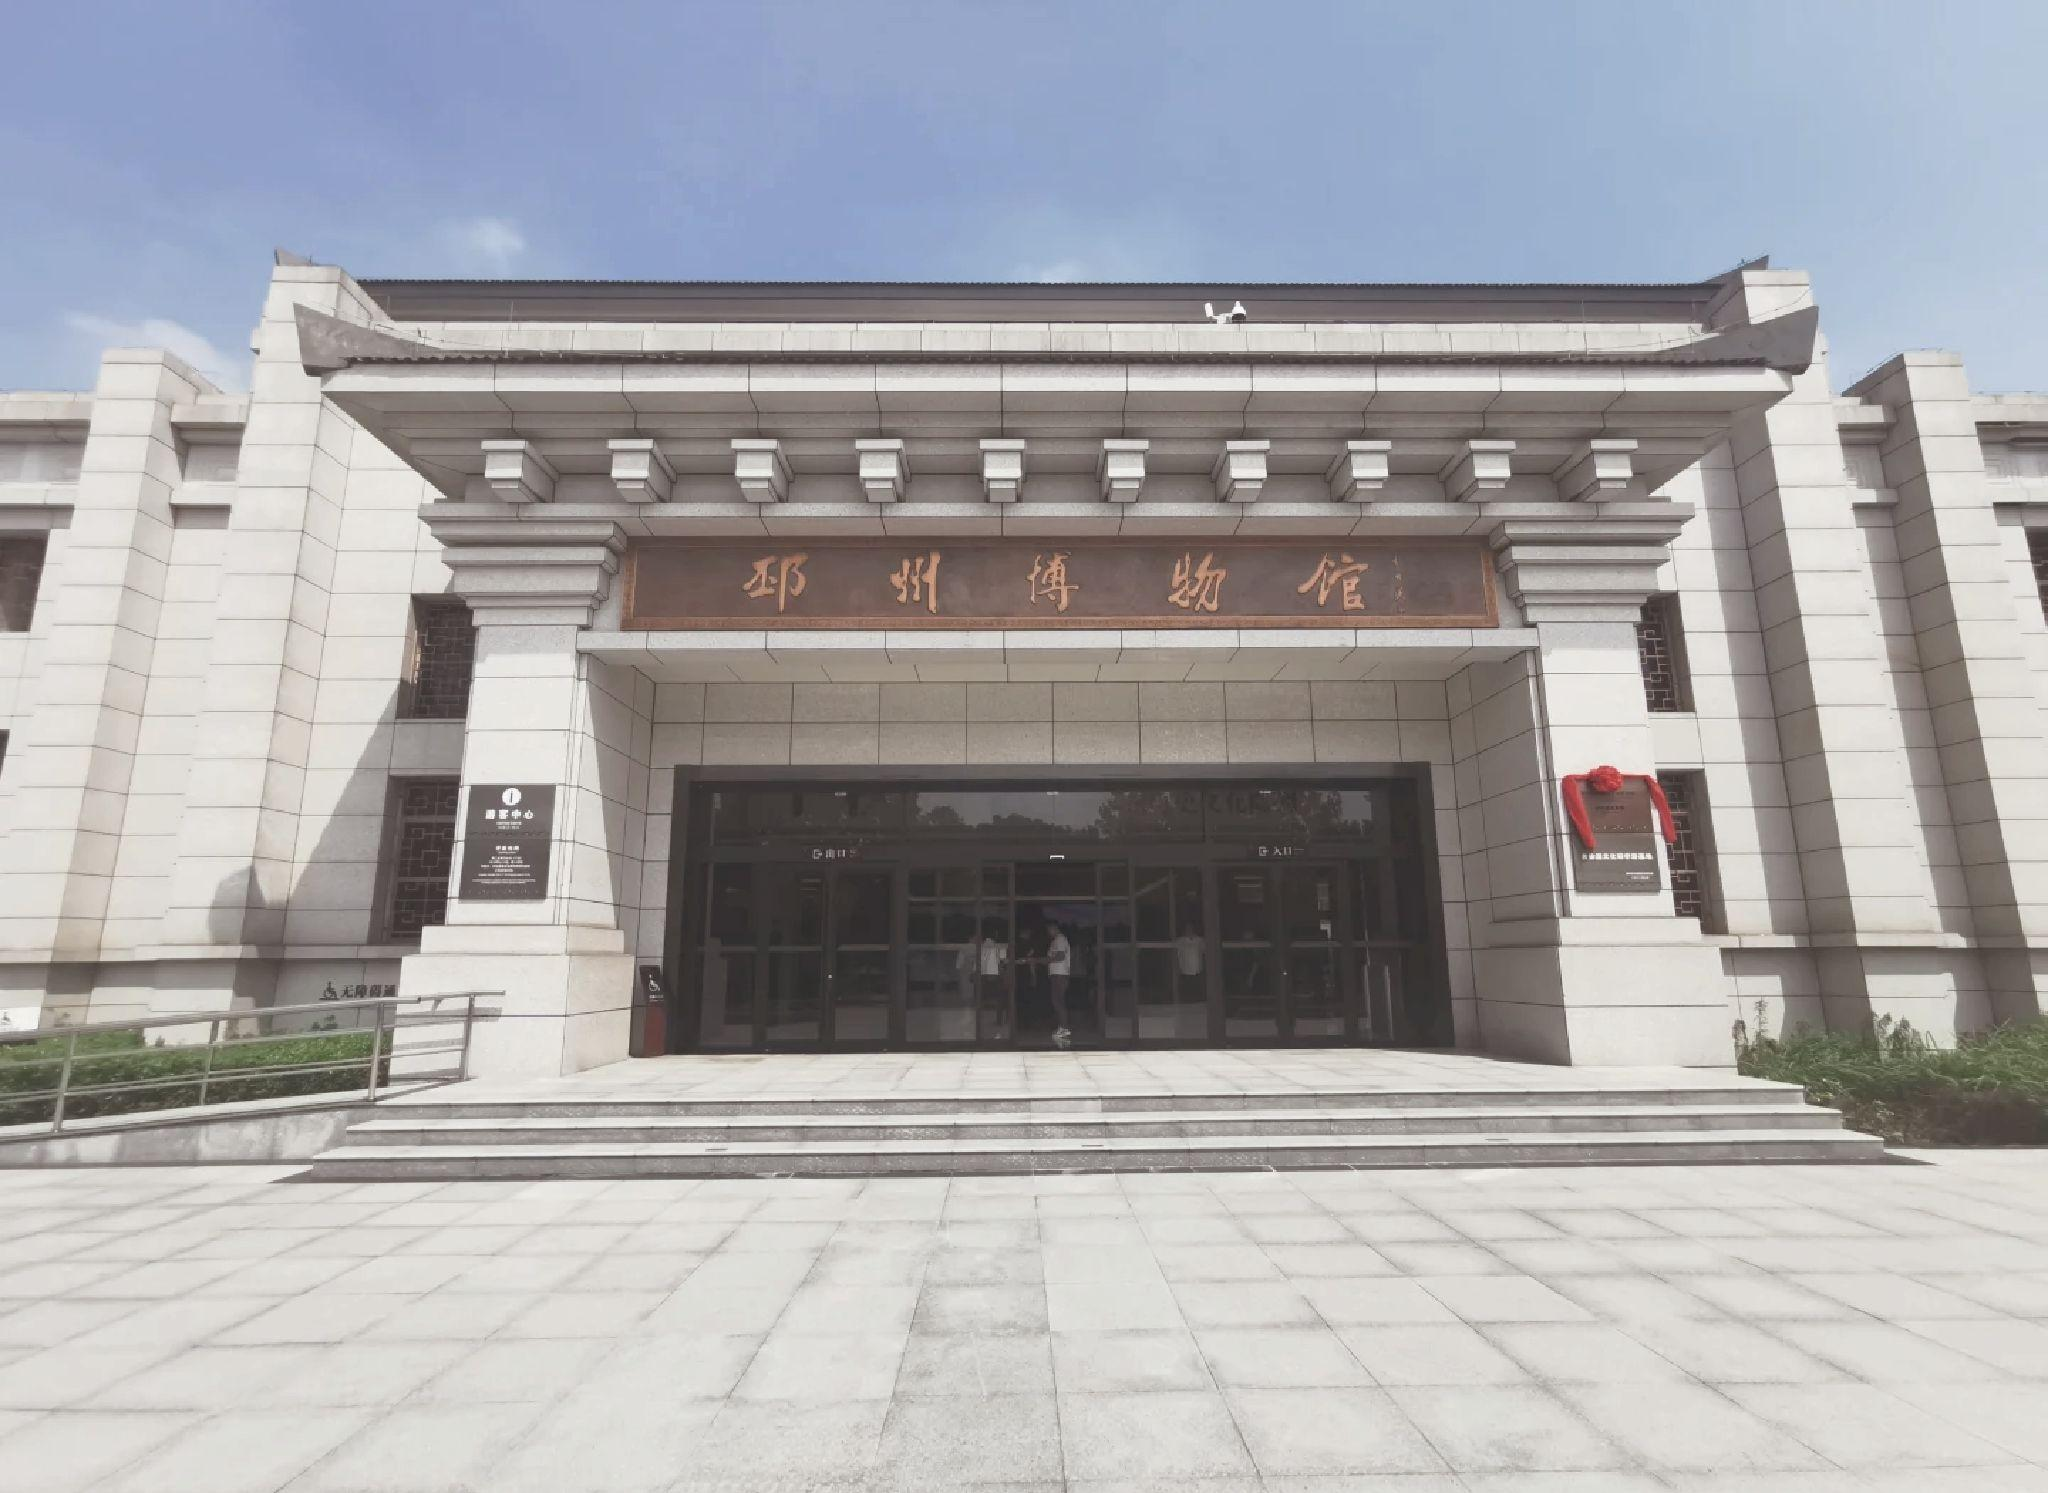
地标名称：邳州博物馆
所在城市：徐州市·邳州市